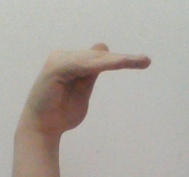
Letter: khaa